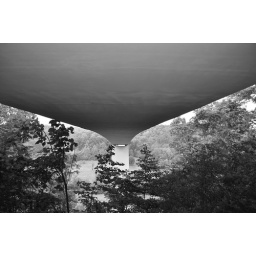
under a bridge trees